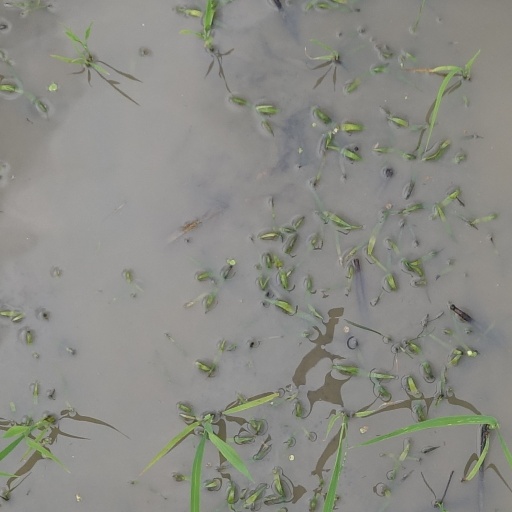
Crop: rice